Oxygen

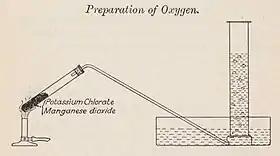
An experiment setup for preparation of oxygen in academic laboratories

In academic laboratories, oxygen can be prepared by heating together potassium chlorate mixed with a small proportion of manganese dioxide.